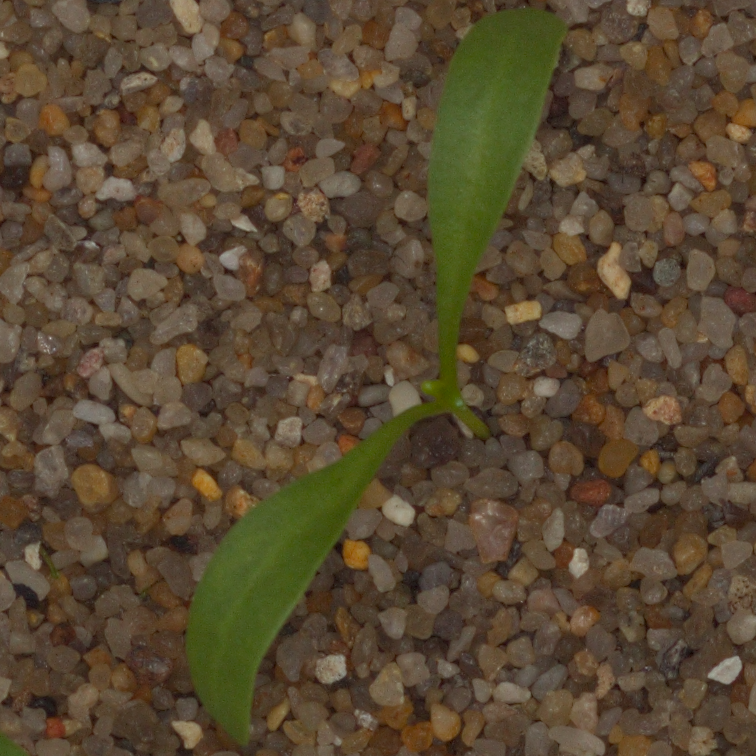
Label: sugar_beet